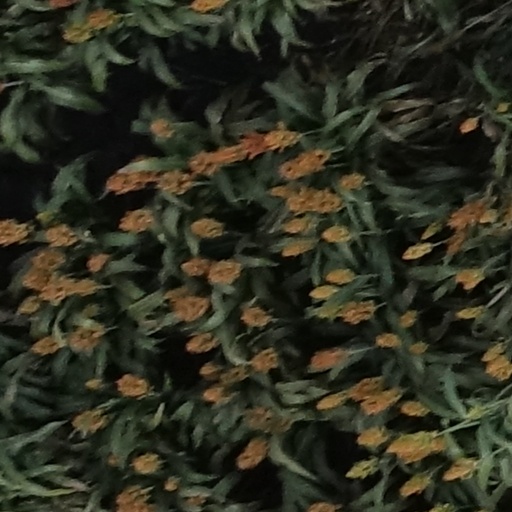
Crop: sorghum